International availability of McDonald's products

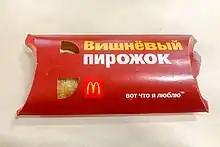
A cherry pie

McDonald's in Taiwan serve "kao fan" (烤飯, "kǎo fàn") (literally "baked rice"), a burger-like entrée with rice patties instead of buns. It is modelled on the eponymous product of McDonald's Japanese rival, MOS Burger. McDonald's locations in Taiwan sell fried chicken legs to compete with TKK Fried Chicken. Additionally, corn soup is available as a substitute for French fries or à la carte.